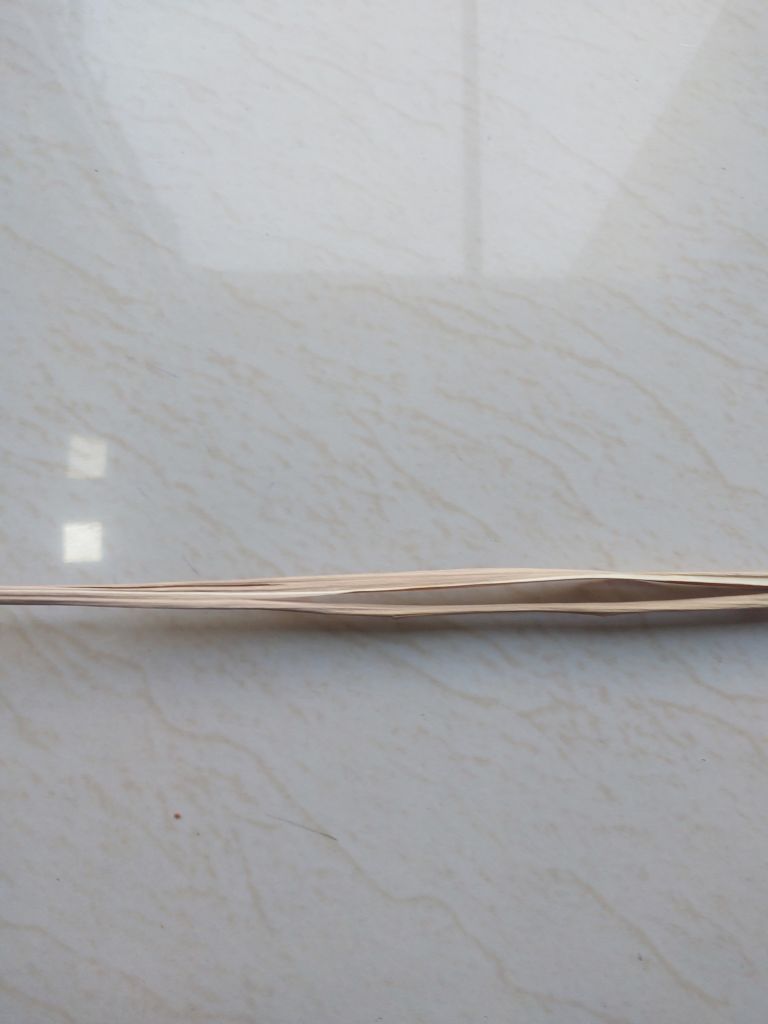
Label: Dried